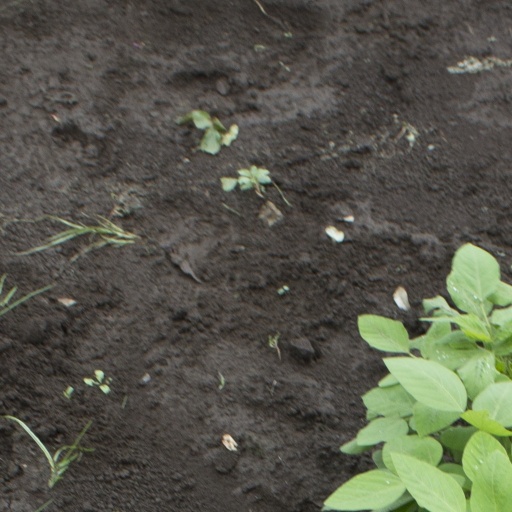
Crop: soybean